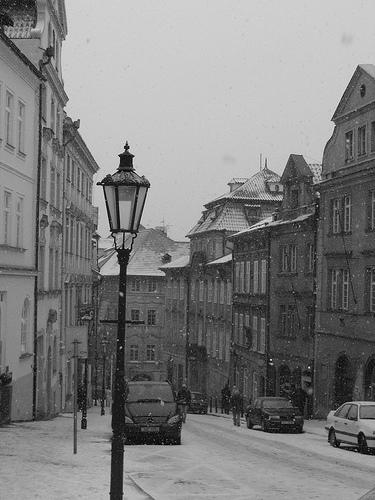
Weather: snow or frosty